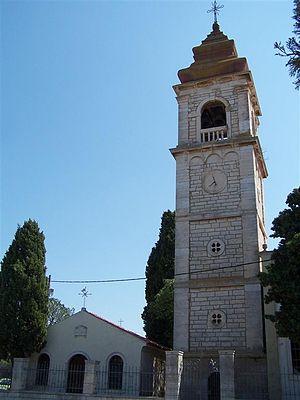
Peroj est une localité de Croatie située en Istrie, dans la municipalité de Vodnjan, dans le comitat d'Istrie. En 2001, la localité comptait 752 habitants.